1912 in South Africa

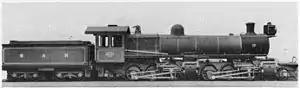
Class ME 2-6-6-2

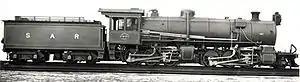
Class MC 2-6-6-0

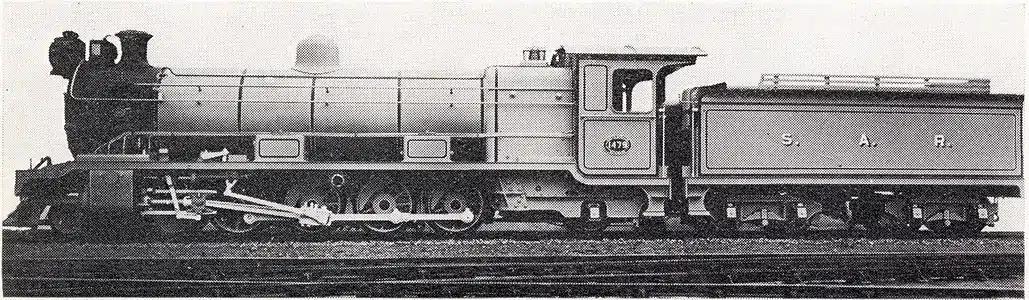
Class 3B 4-8-2

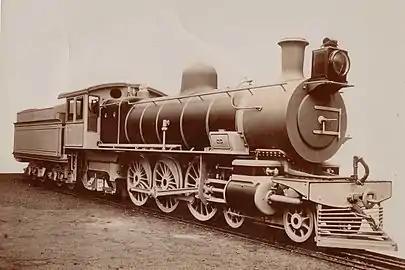
Class 5 4-6-2

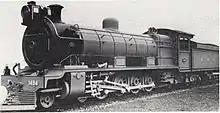
Class 12 4-8-2

Five new Cape gauge locomotive types enter service on the South African Railways (SAR):